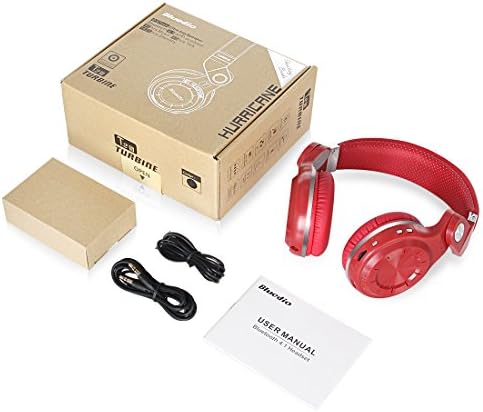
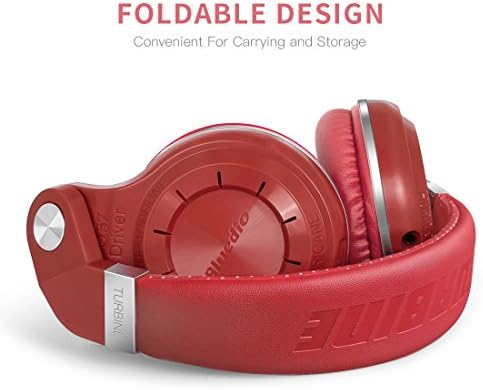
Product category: headphones
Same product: yes